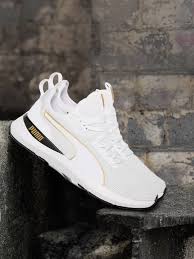
Label: Sneaker